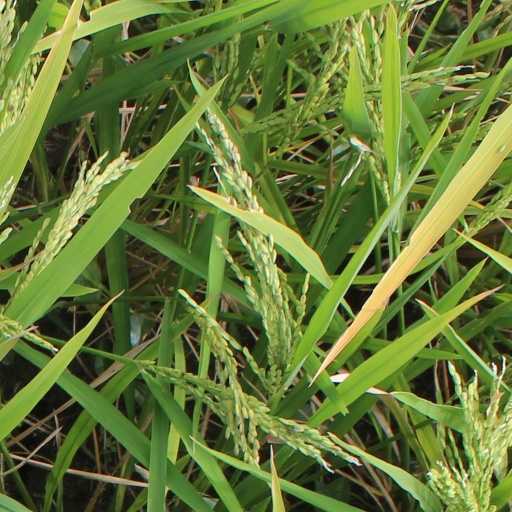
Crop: rice